Herman II, Margrave of Baden

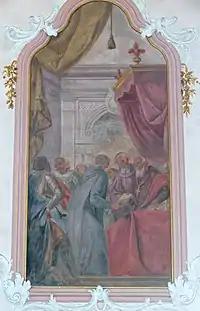
Saint Ulrich von Zell receives from the bishop of Basel the letter offering the lands Ambringen and Biengen, before the witnesses Berthold II and his nephew Herman II by Franz Ludwig Hermann.

Hermann was the son of Hermann I of Baden and his wife, Judith of Backnang-Sulichgau. He was ruler of the March of Verona from 1074 until 1130.